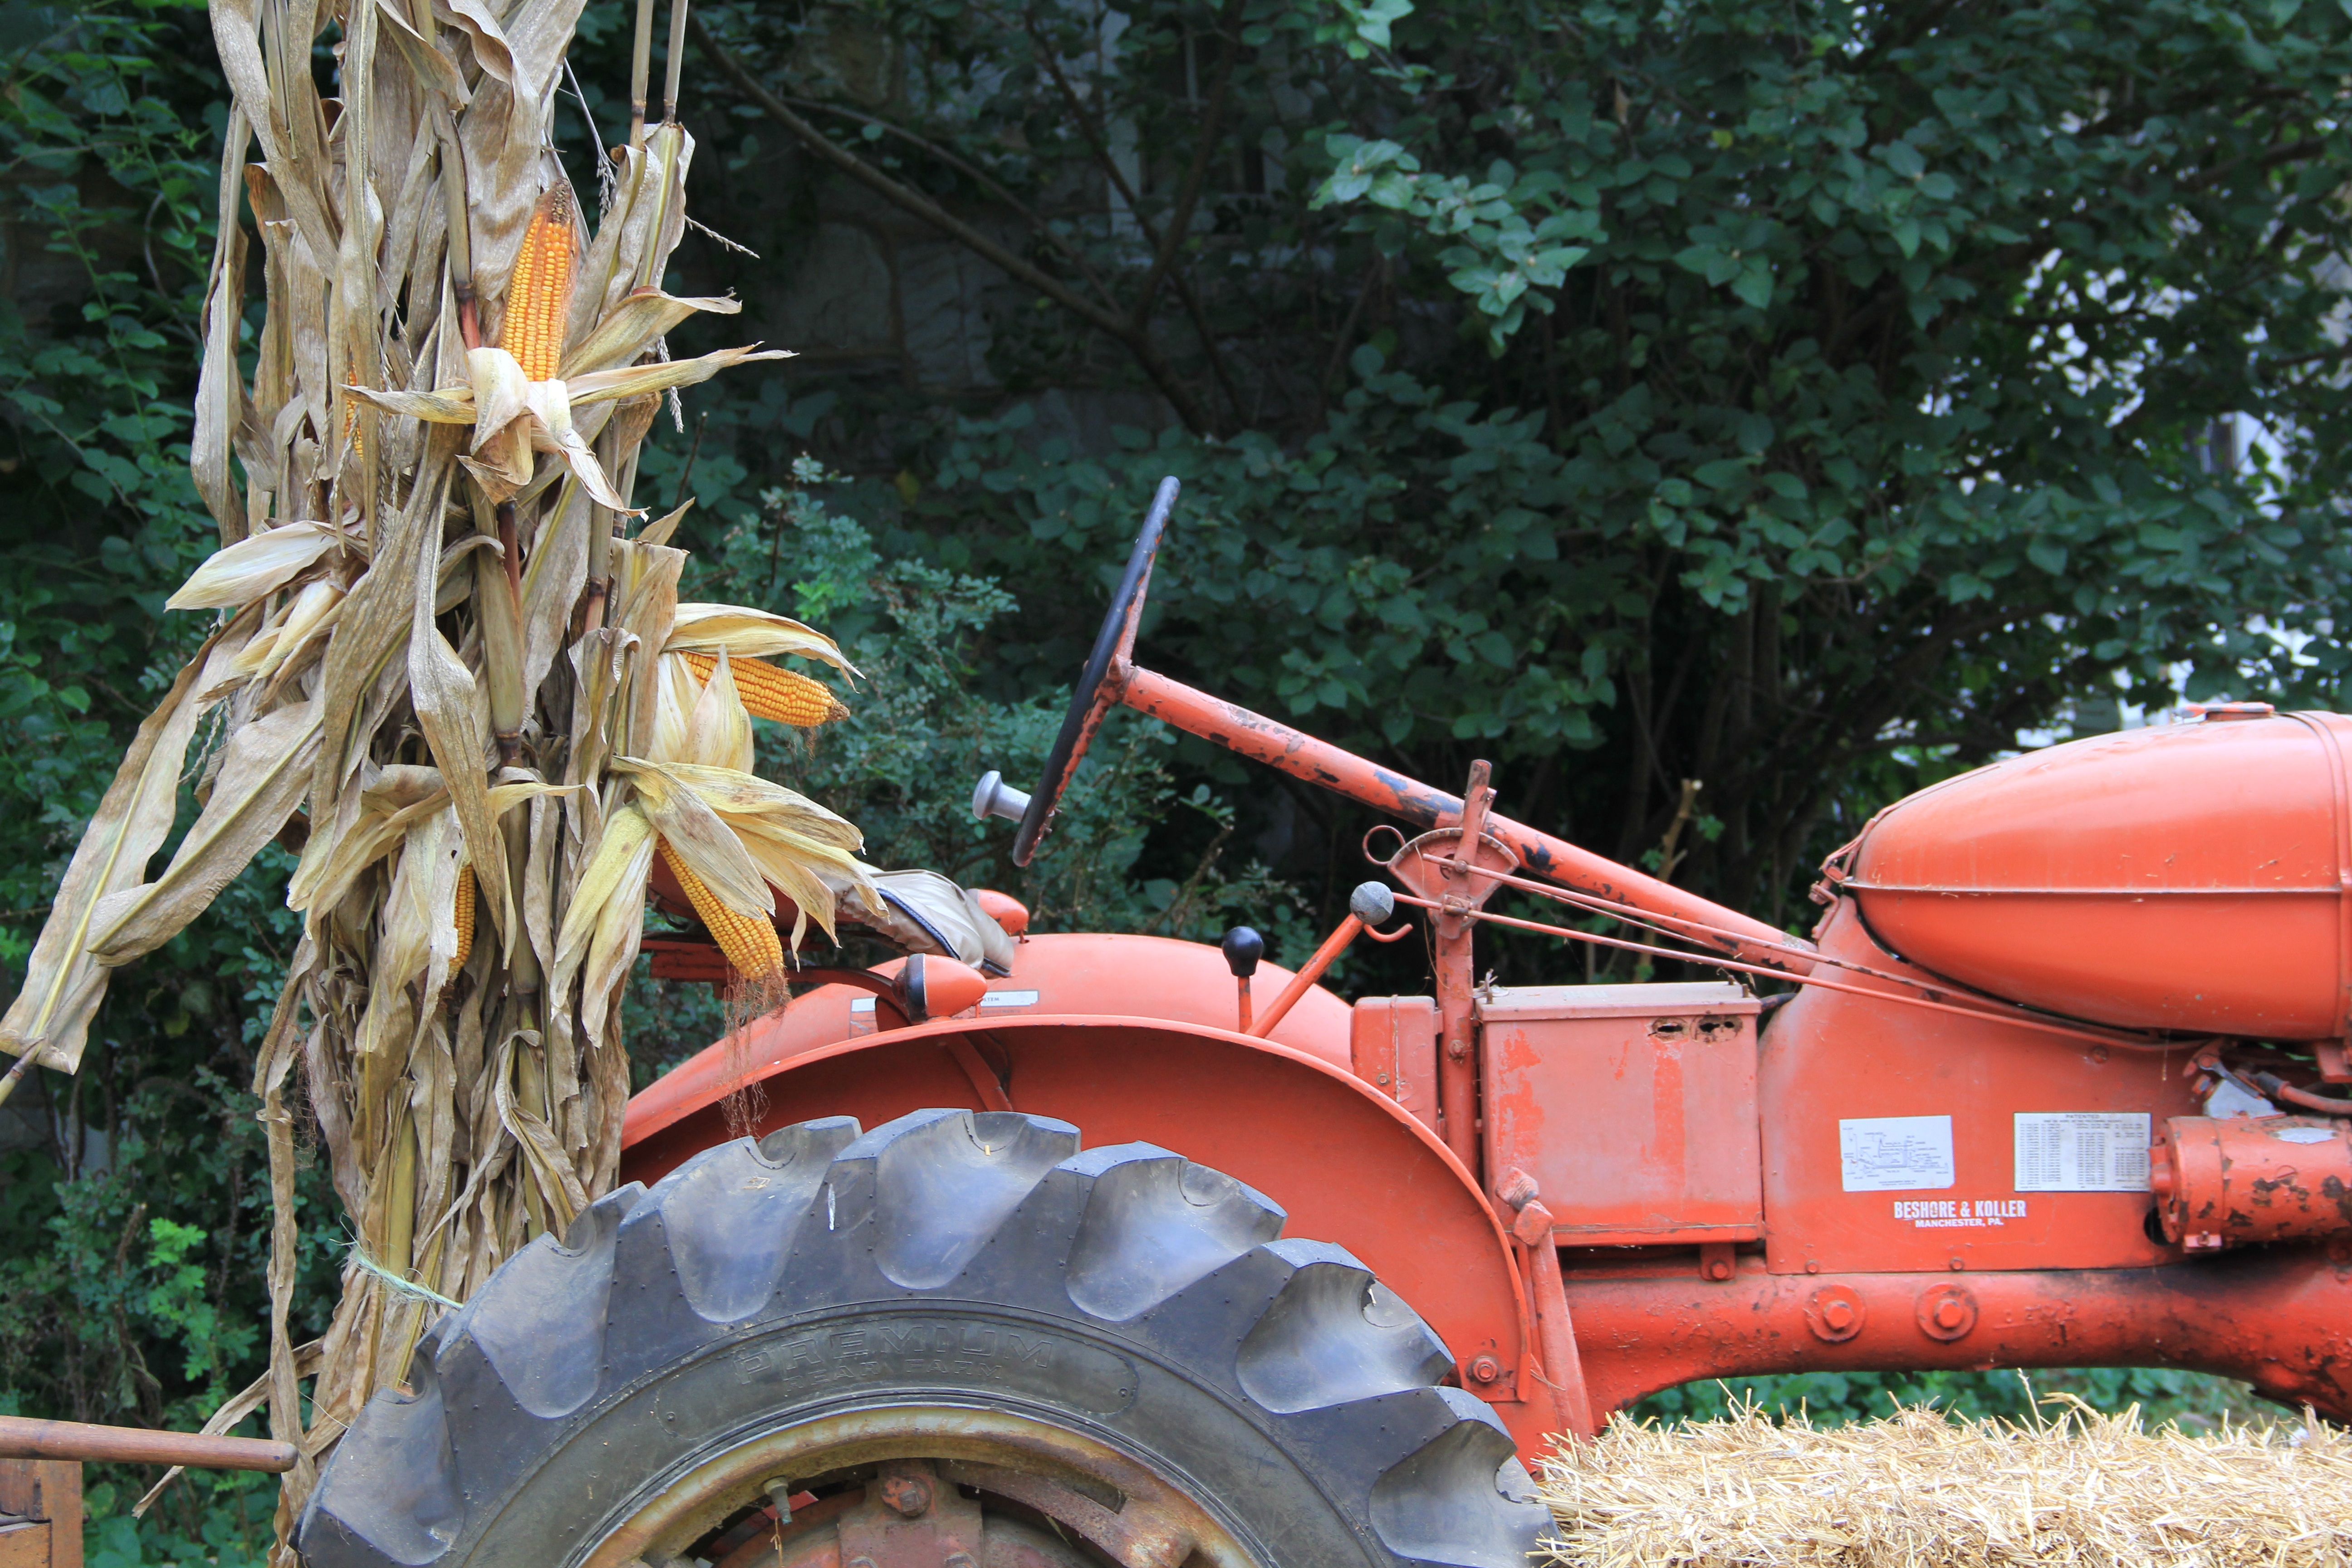
tractor, farm, wheel, transport, farming, vehicle, equipment, agriculture, red tractor, agricultural machinery, corn stalks, land vehicle